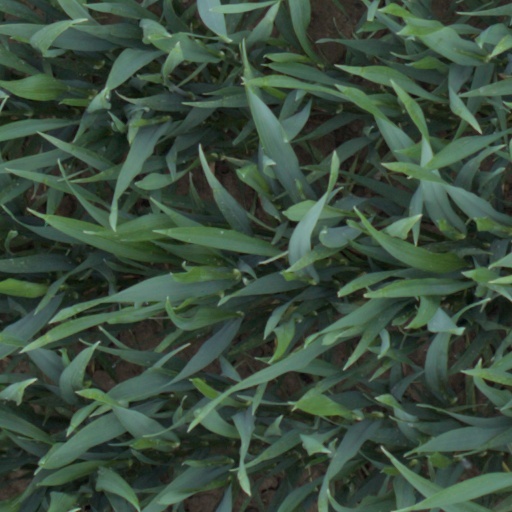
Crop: wheat